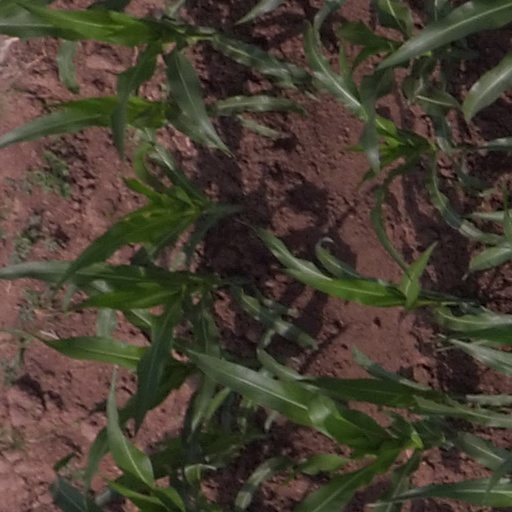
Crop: maize; corn